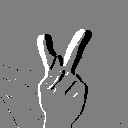
ASL letter: k